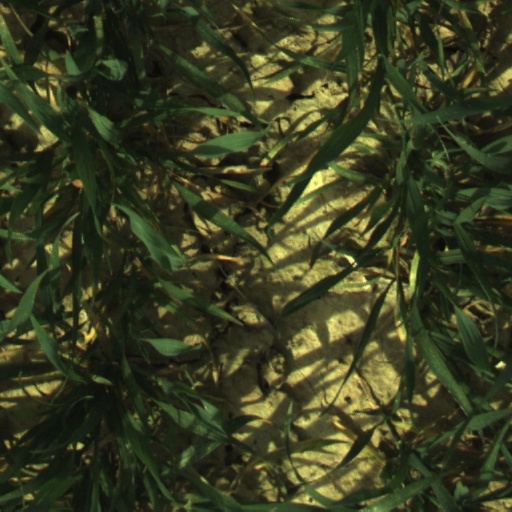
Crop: wheat